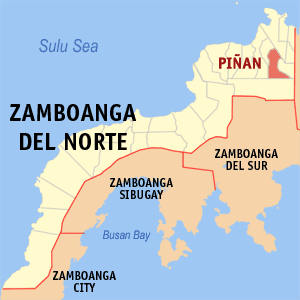
Piñan est une localité de la province de Zamboanga du Nord, aux Philippines. En 2015, elle compte 20 161 habitants.